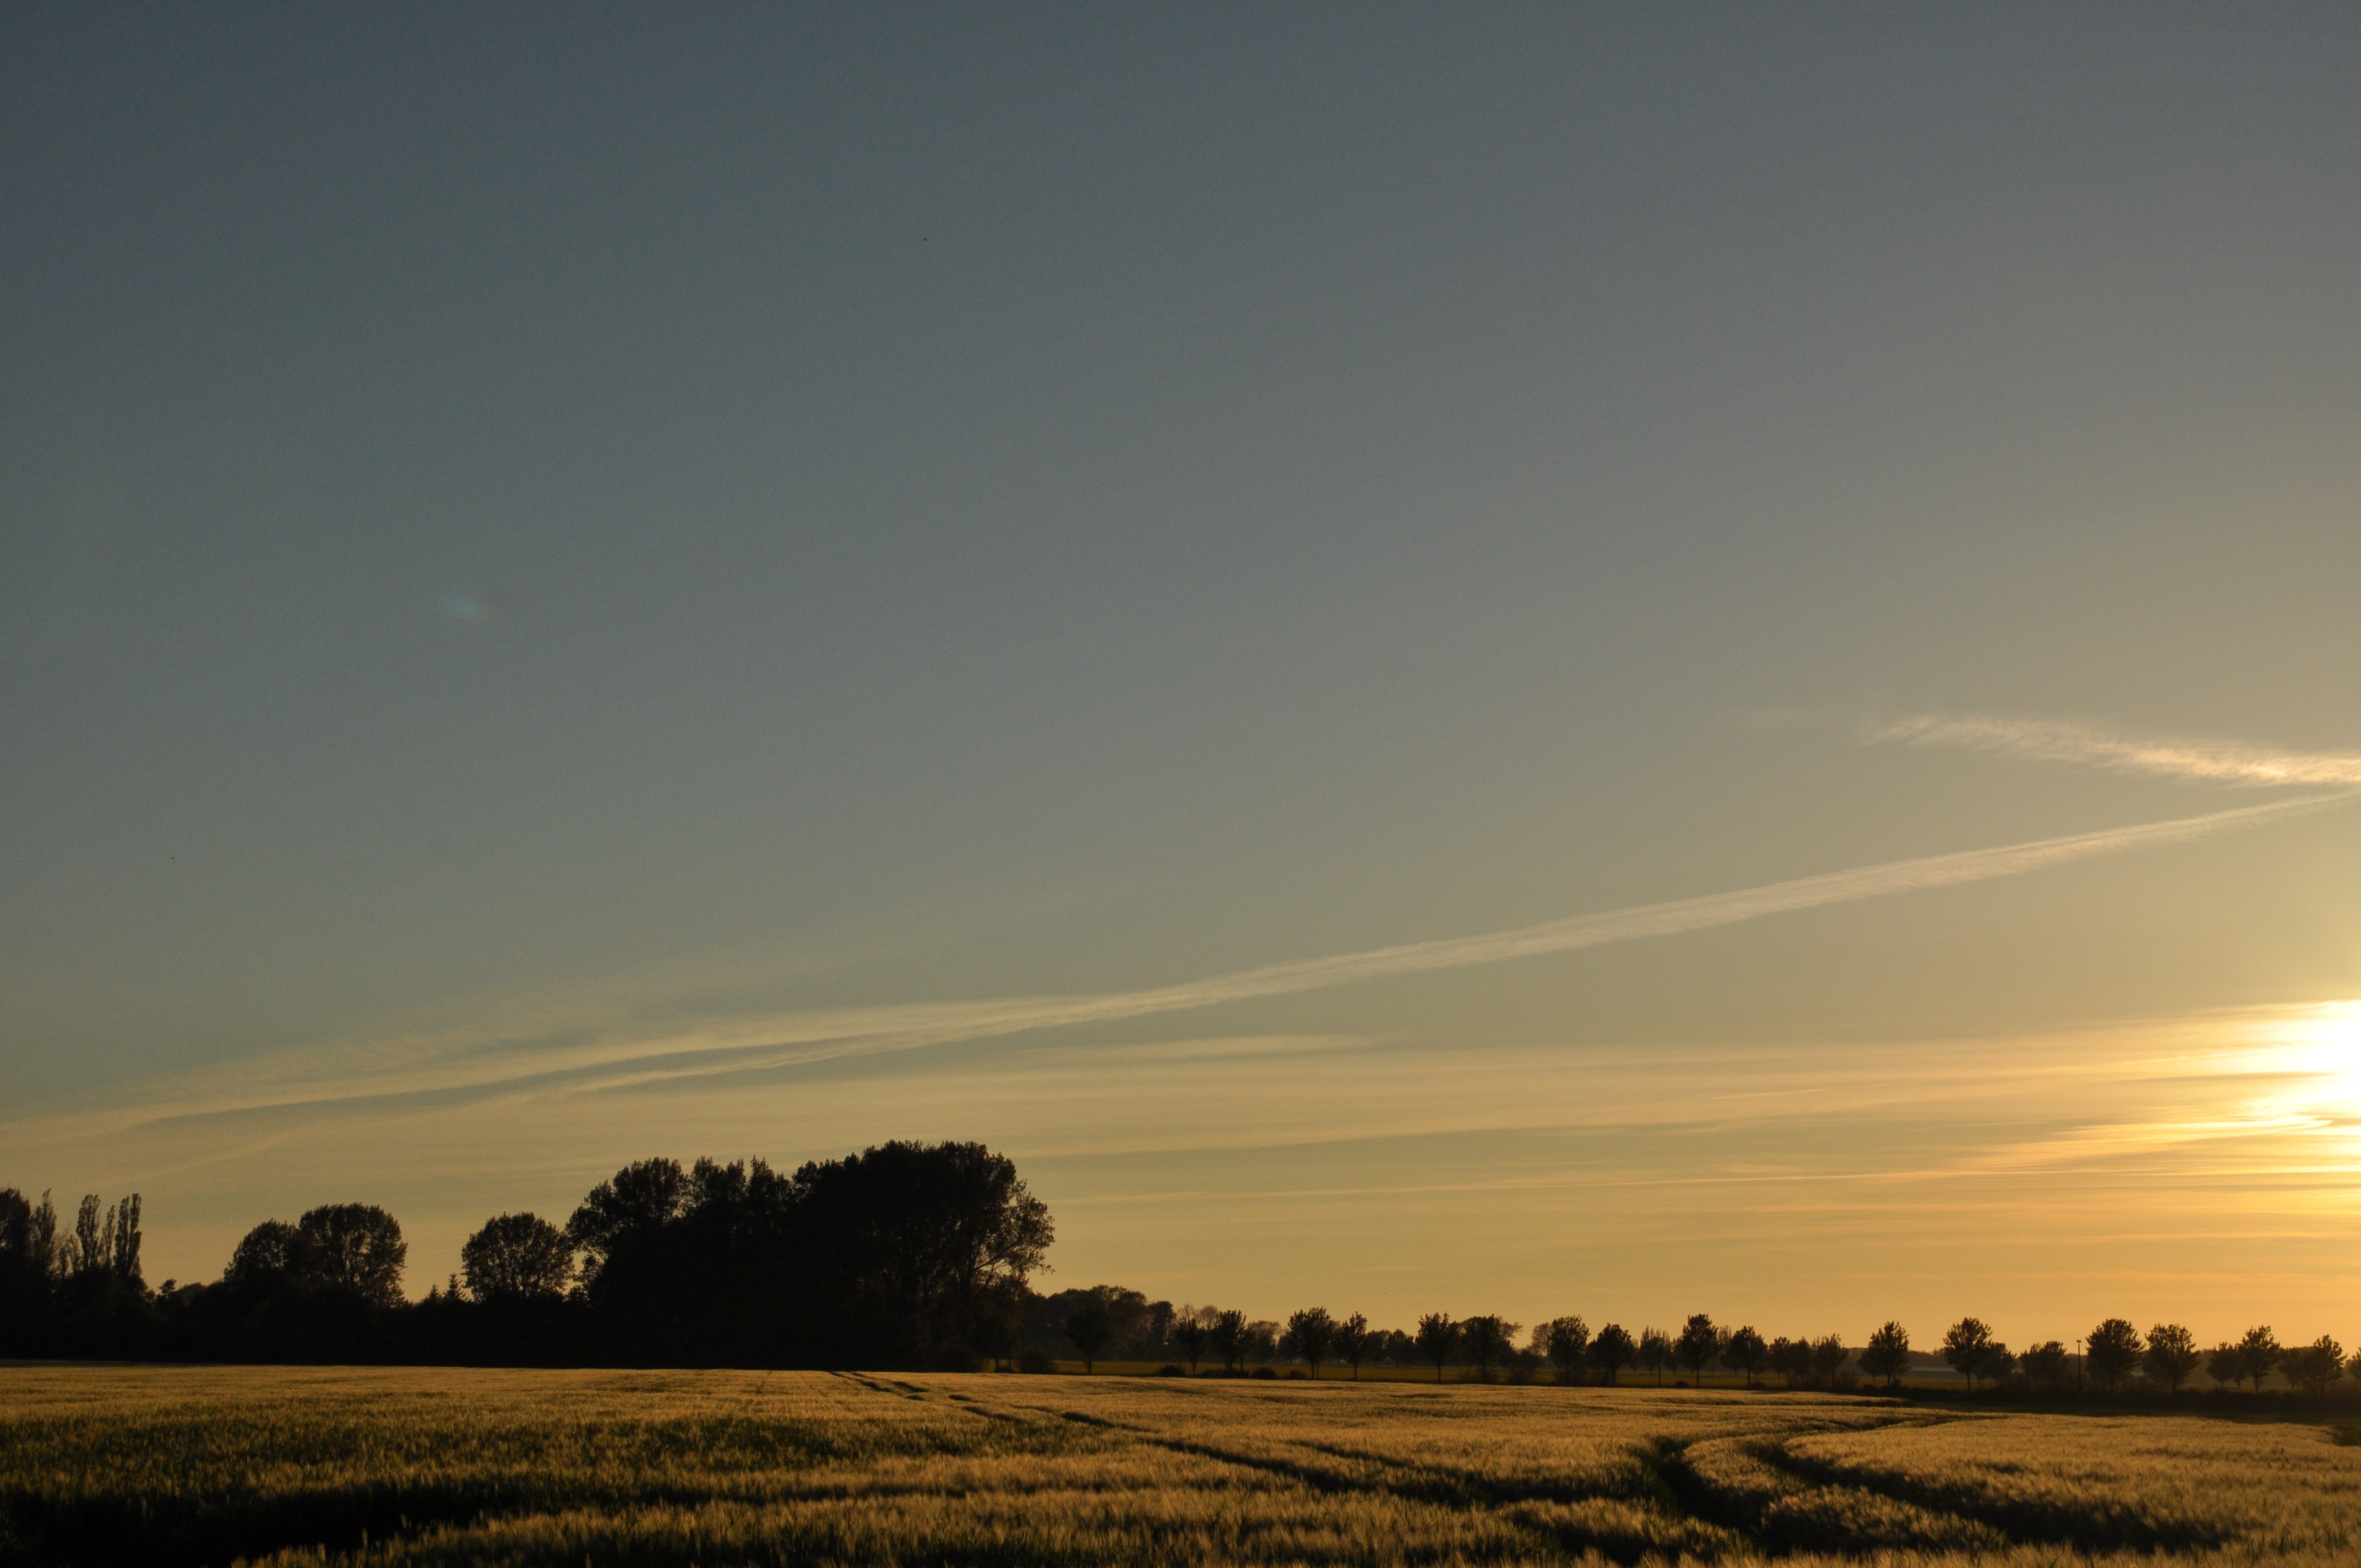
landscape, nature, horizon, cloud, sky, sunrise, sunset, field, prairie, sunlight, morning, hill, dawn, dusk, evening, twilight, agriculture, savanna, plain, grassland, afterglow, evening sky, rural area, atmospheric phenomenon, grass family